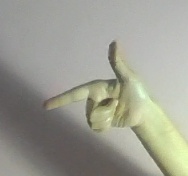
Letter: yaa